St. Paul's Episcopal Church (Exton, Pennsylvania)

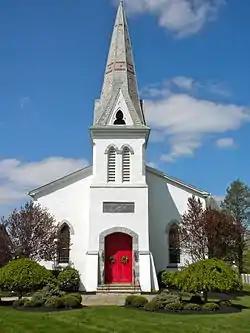

St. Paul's Episcopal Church, Exton, also known as St. Paul's Church, is a historic church at 1105 E. Lincoln Highway in Exton, Pennsylvania in Chester County, Pennsylvania, in the area known as the Great Valley. It was built in 1828 and added to the National Register of Historic Places in 1984 as St. Paul's Church. It is one of the 155 parish churches of the Episcopal Diocese of Pennsylvania.